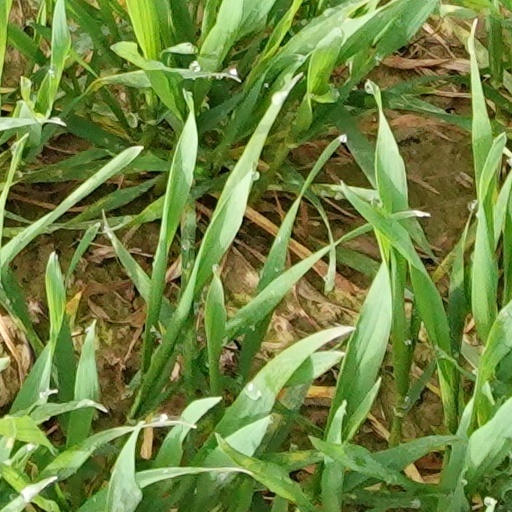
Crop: wheat